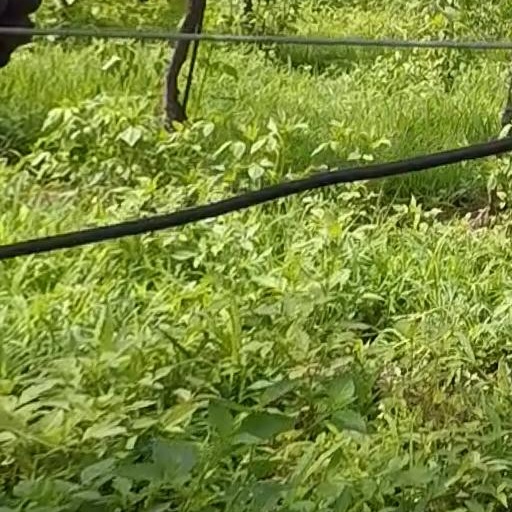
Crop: grape